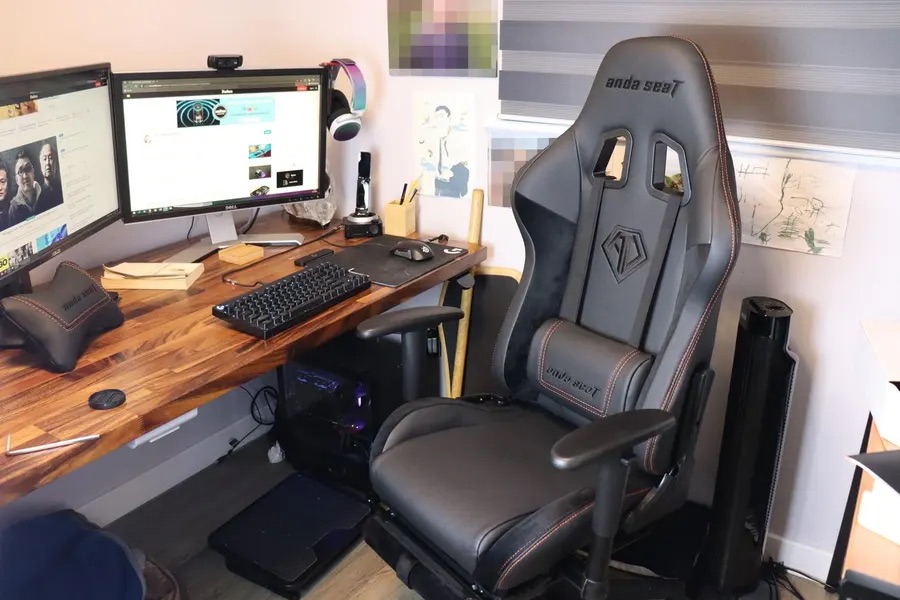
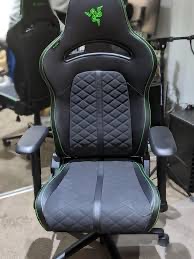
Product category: items_chair
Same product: no